Robert William Wood

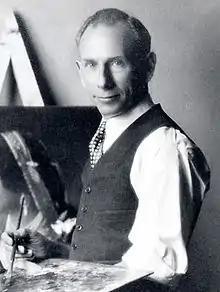
Robert W. Wood

Robert William Wood (March 4, 1889 – March 14, 1979) was an American landscape painter. He was born in England, emigrated to the United States and rose to prominence in the 1950s with the sales of millions of his color reproductions. He was active in the art colonies of San Antonio, Texas in the 1930s, Monterey, California in the 1940s and Laguna Beach in the 1950s.